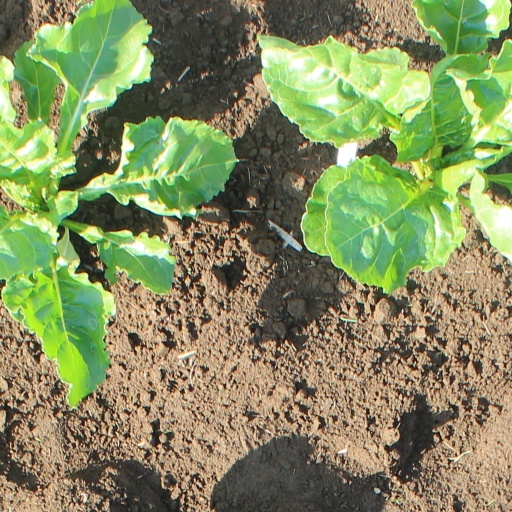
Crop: sugar beet